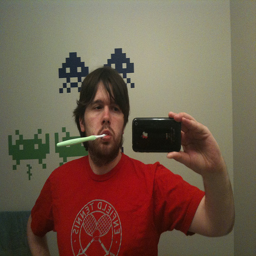
The man in a red shirt takes a picture while brushing his teeth.
A young man with a toothbrush in his mouth holding a phone.
a man brushing his teeth taking a photo with his phone
A man taking a cell phone picture of himself brushing is teeth.
a man brushing his teeth and looking in a camera